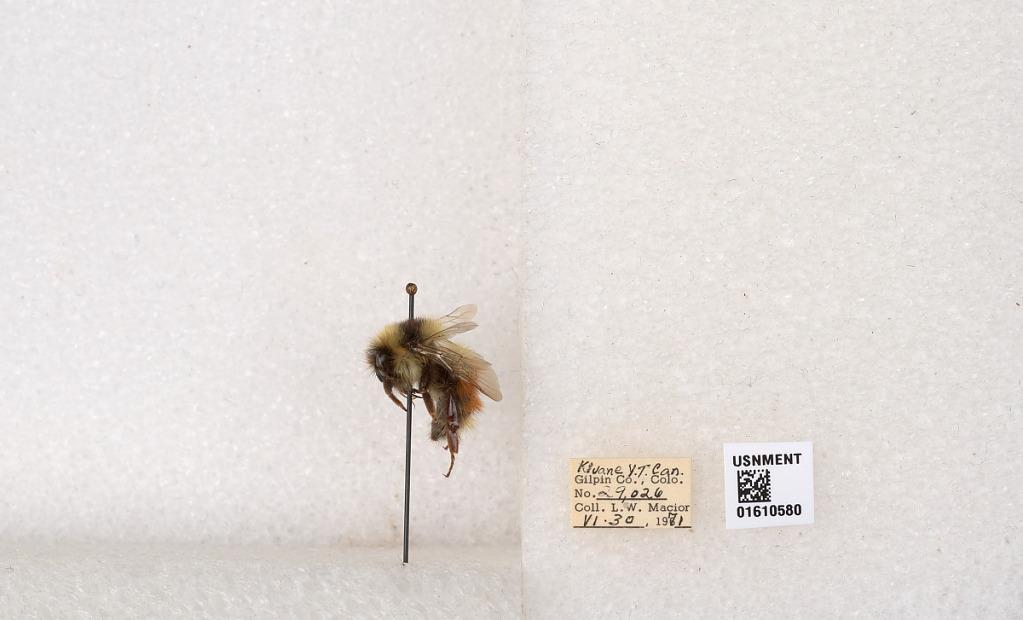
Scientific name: Bombus (Pyrobombus) sylvicola Kirby
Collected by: L. Macior
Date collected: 1971-6-30
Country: Canada
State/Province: Yukon Territory
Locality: Kluane National Park and Reserve
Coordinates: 60.7493, -139.504